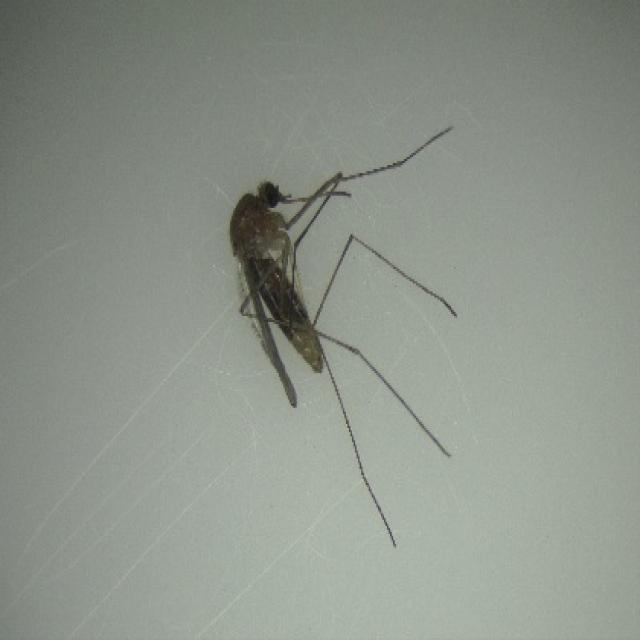
Species: culex_pipiens